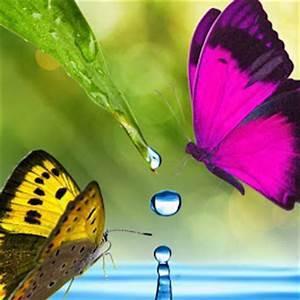
butterfly